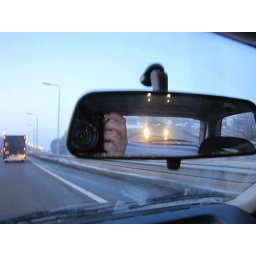
driving while photographing is not recommended. This is Katja in my rearview mirror in her new black cabrio mini